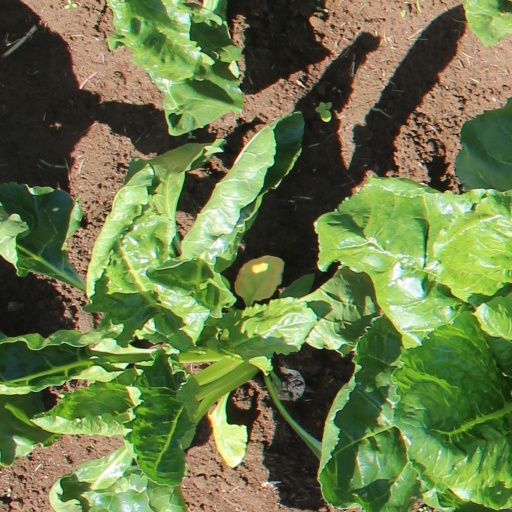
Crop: sugar beet